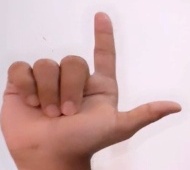
ASL sign: L